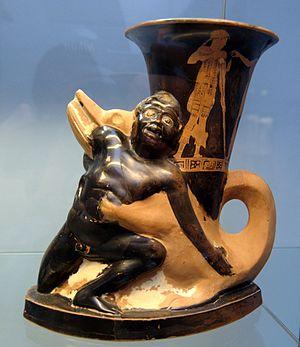
Rhyton en forme d'enfant négroïde dévoré par un crocodile, 460-450 av. J.-C.